William Bradbury (printer)

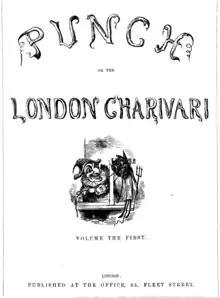
In 1841 Bradbury and Evans acquired "Punch"

In July 1833 Bradbury and Evans installed a newly designed large, steam-driven cylinder printing press which they kept running twenty-four hours a day six days a week. For the first ten years of the firm's existence Bradbury and Evans were printers, but they added publishing in 1841 after they acquired the satirical magazine "Punch". Bradbury and Evans began the tradition of holding a weekly dinner for the contributors to "Punch" which Bradbury regularly attended in the early years, and the magazine's staff became the nucleus of the owners' social circle. A keen gardener, in 1841 he co-founded perhaps the most famous horticultural periodical, "The Gardeners' Chronicle" along with John Lindley, Charles Wentworth Dilke and Joseph Paxton.